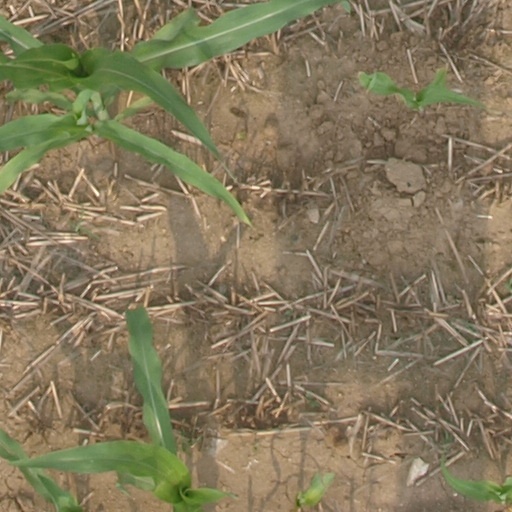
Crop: maize; corn